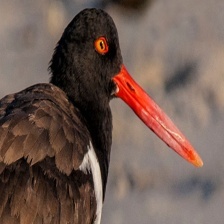
Species: OYSTER CATCHER
Scientific name: HAEMATOPUS
ImageNet parent category: oystercatcher